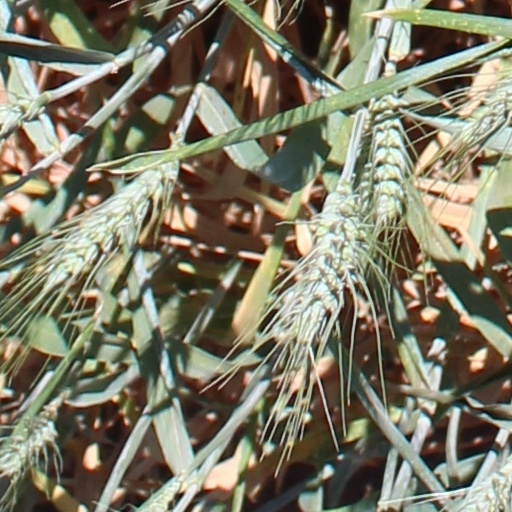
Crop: wheat